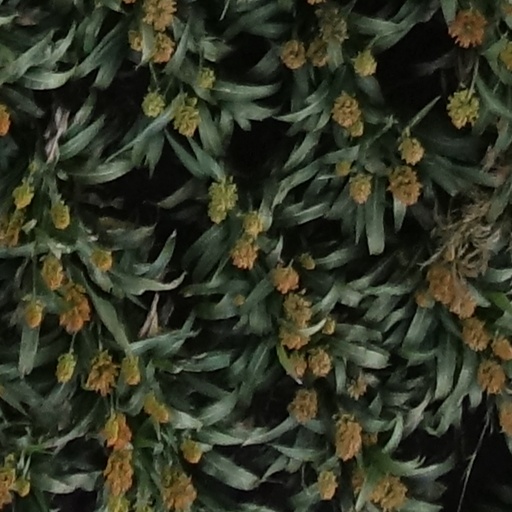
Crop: sorghum